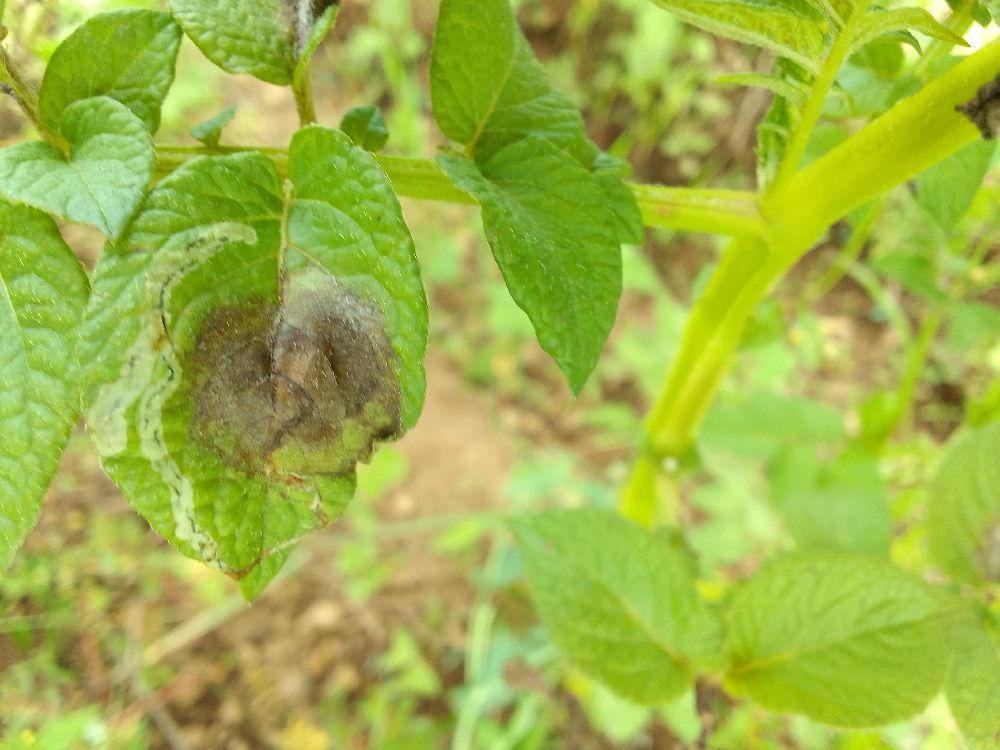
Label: Late blight